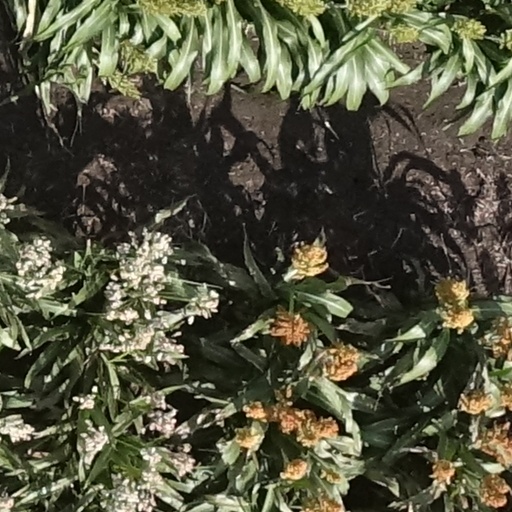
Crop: sorghum